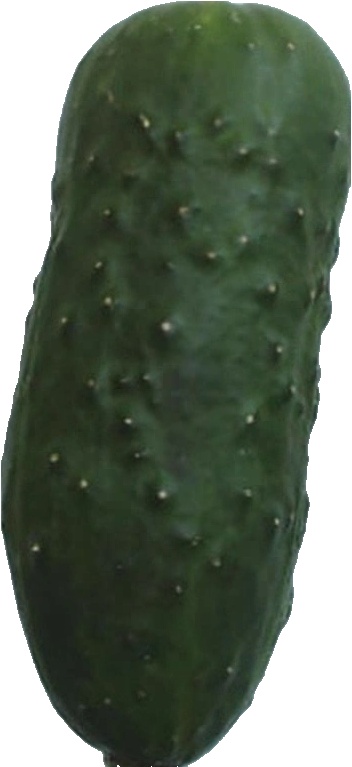
Label: cucumber_1